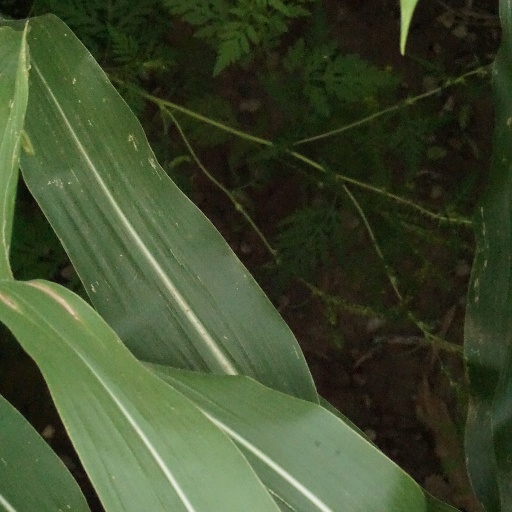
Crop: maize; corn